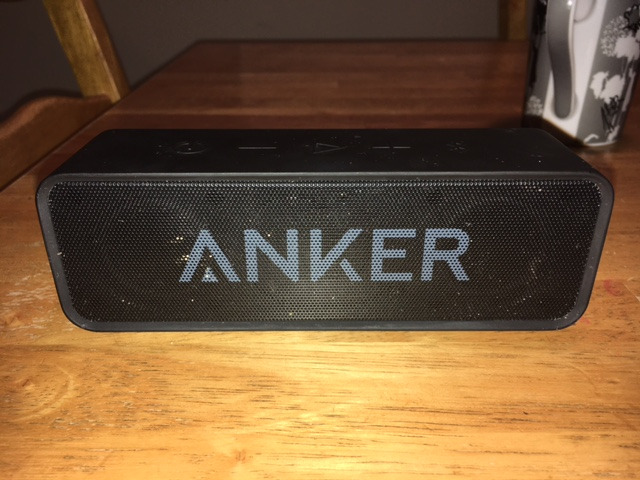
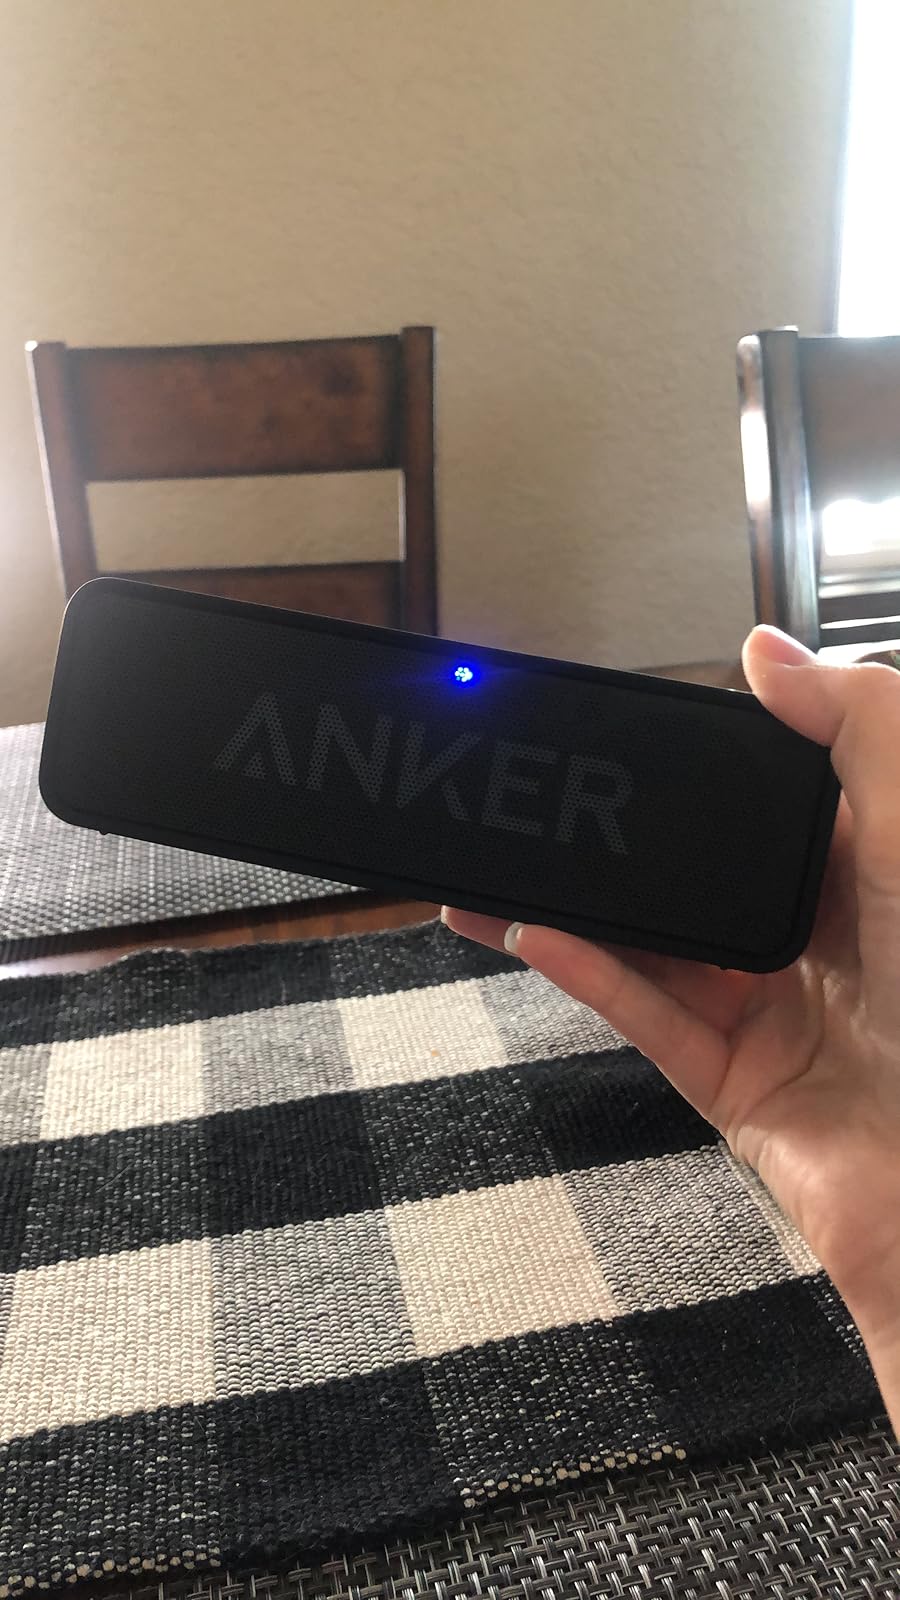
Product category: speaker
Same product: yes